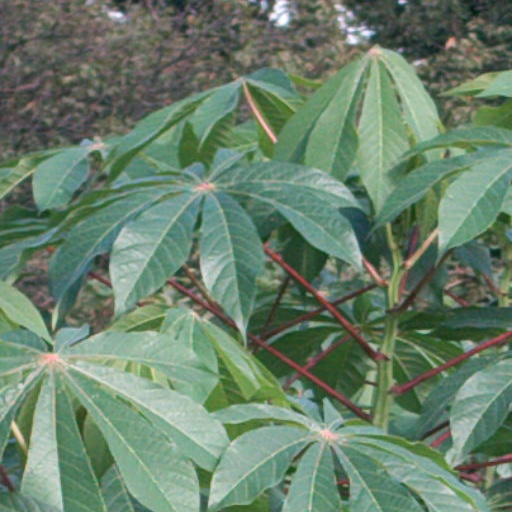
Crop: cassava